The Noel Redding Band

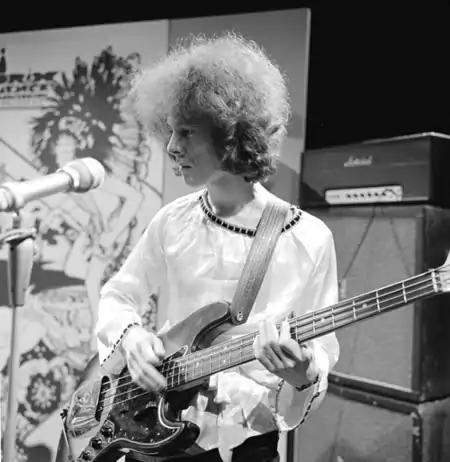
Noel Redding in 1967

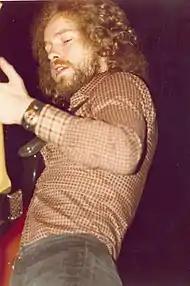
Eric Bell in 1972

After Fat Mattress split up in 1970, Redding joined the Los Angeles-based group Road, which released an album, "Road", before disbanding in 1972. Following this, Redding decided to form an eponymous band, again working with Road's drummer Sampson. Redding also hired Clarke and, later, Bell, who at first expressed doubts about the quality of Redding's written material.